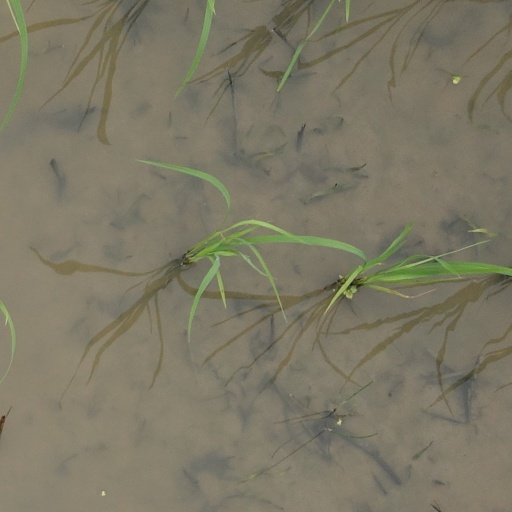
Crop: rice